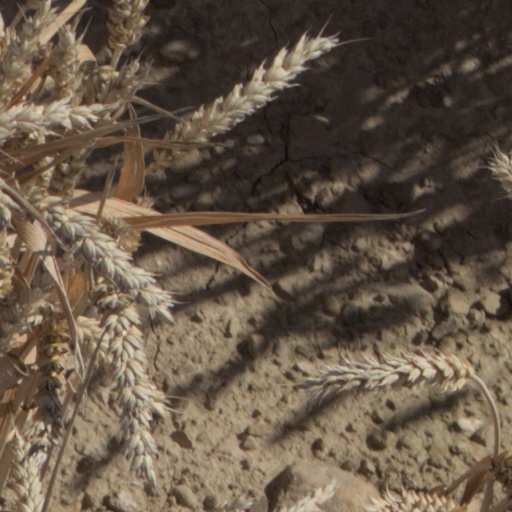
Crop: wheat